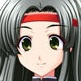
Portrait style: Anime Portrait